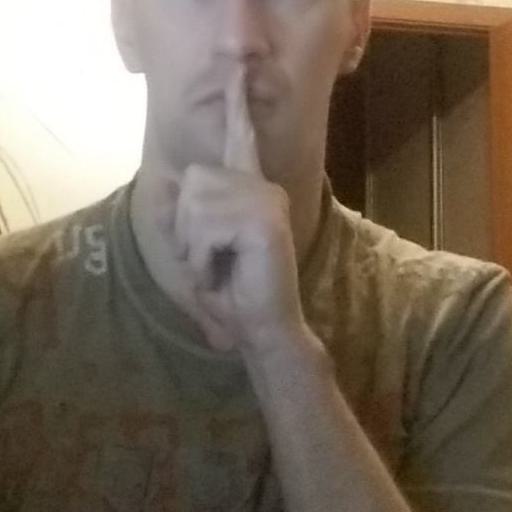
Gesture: mute